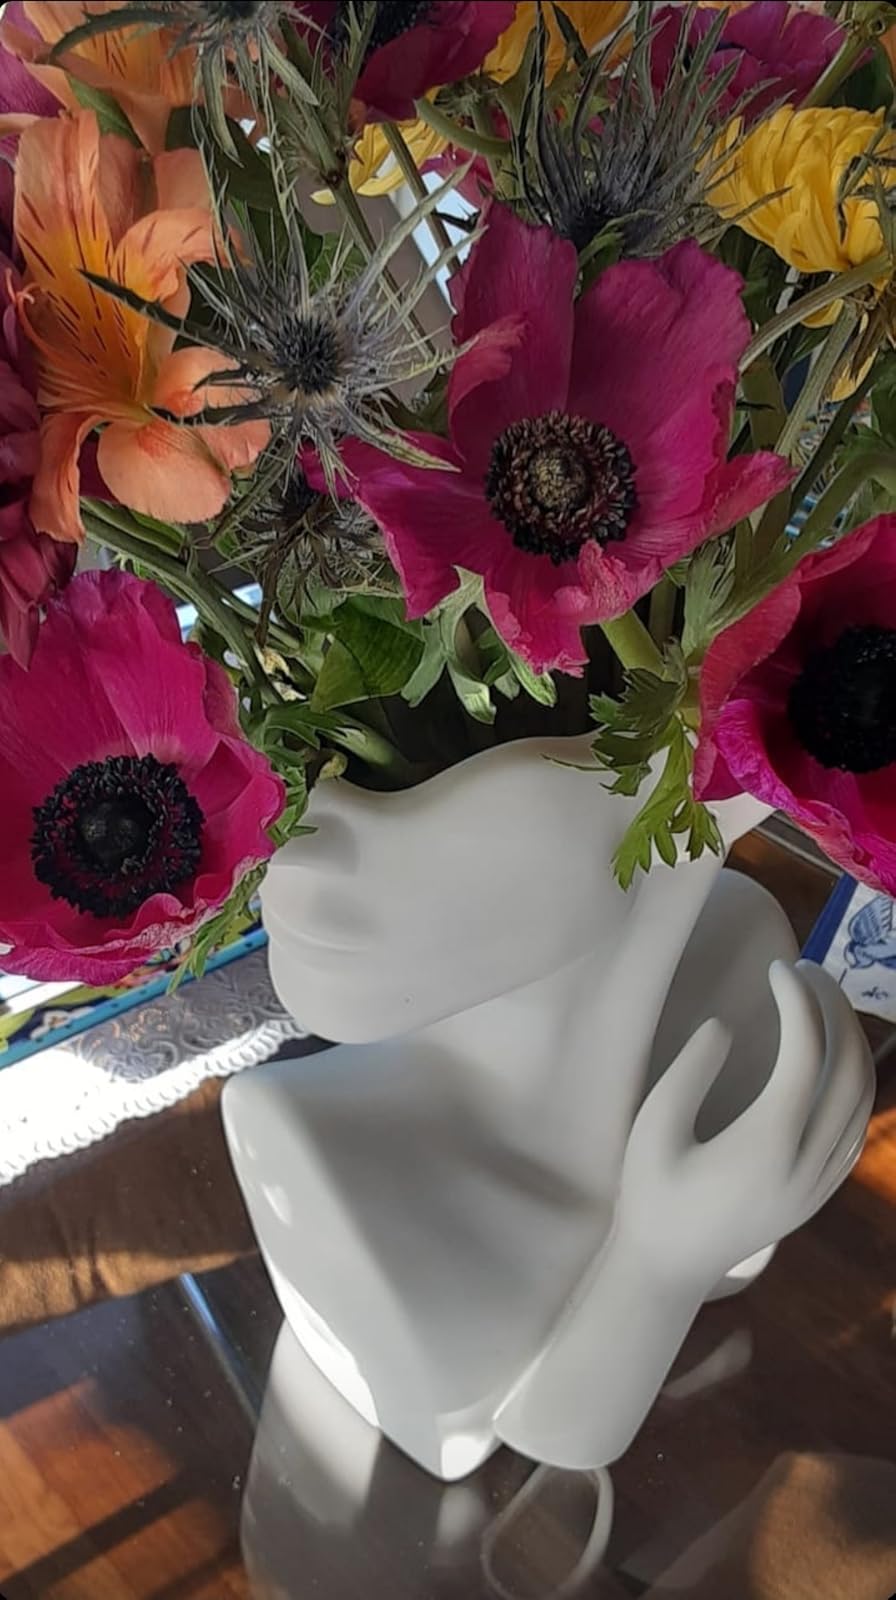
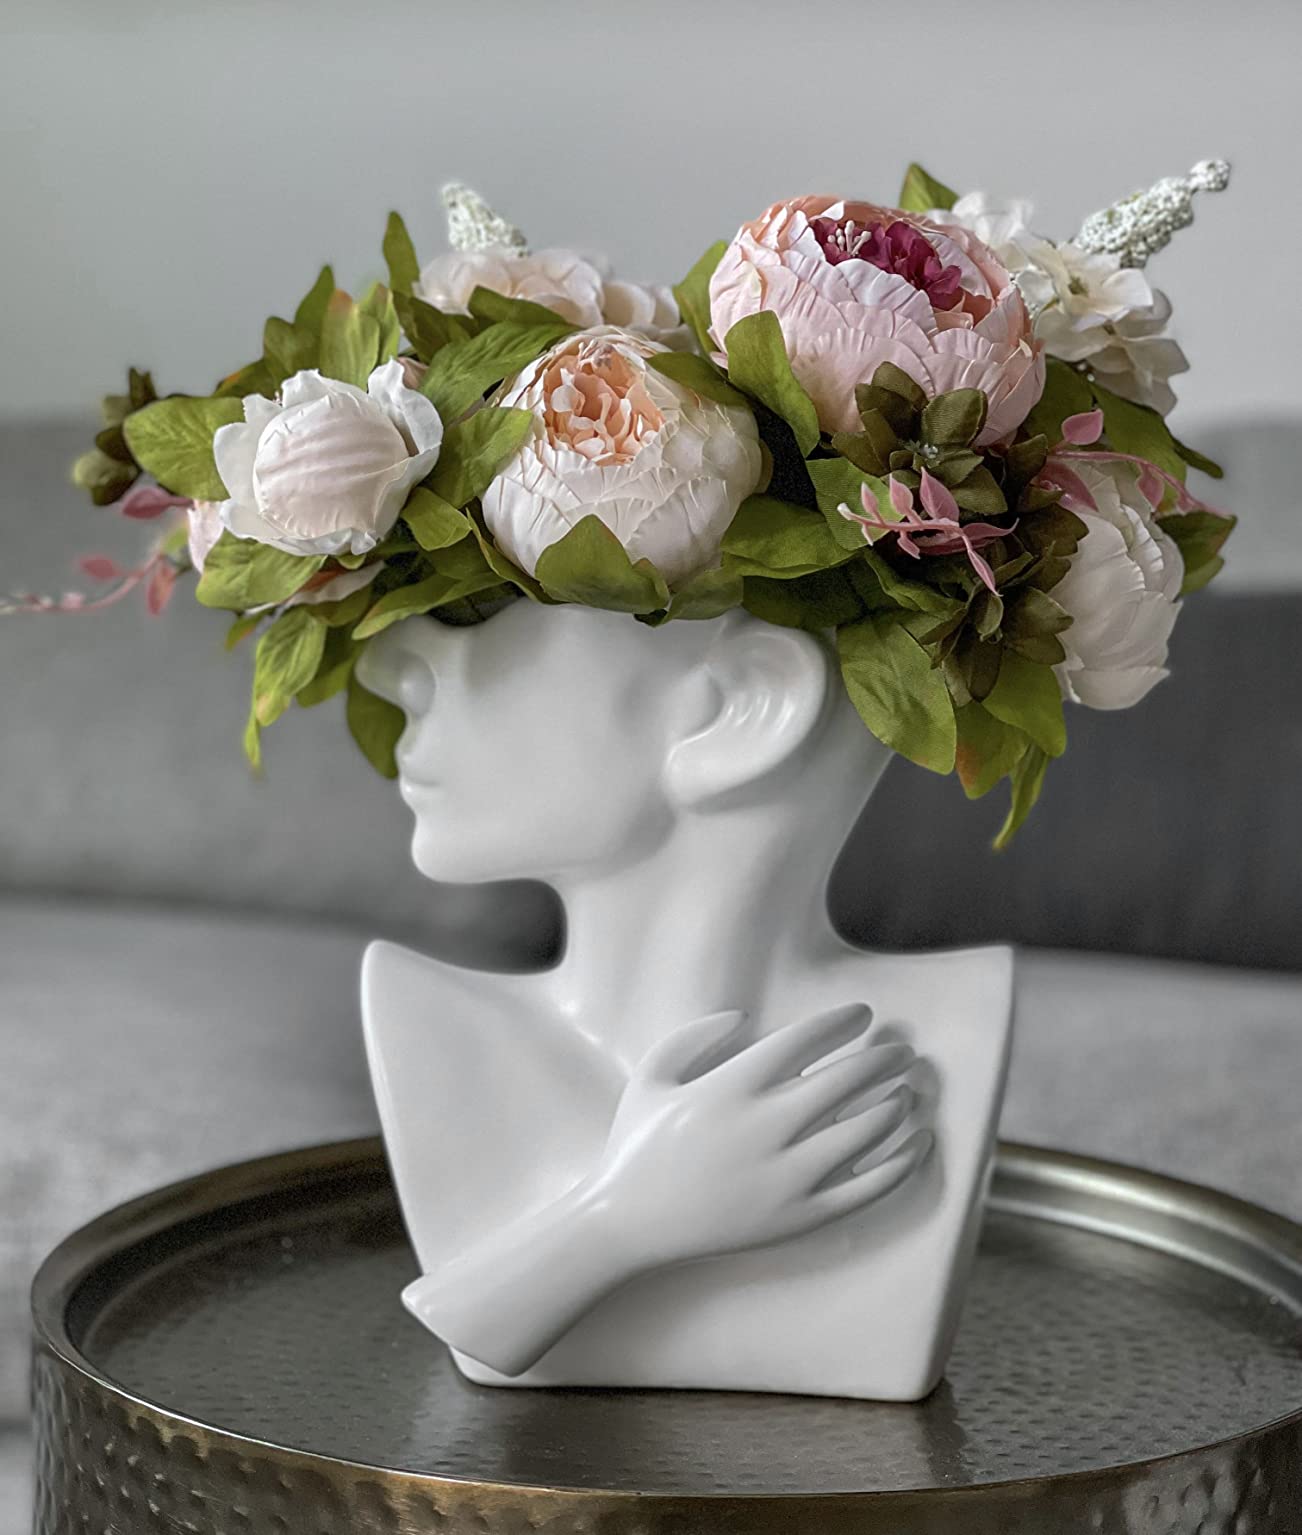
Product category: vase
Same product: yes